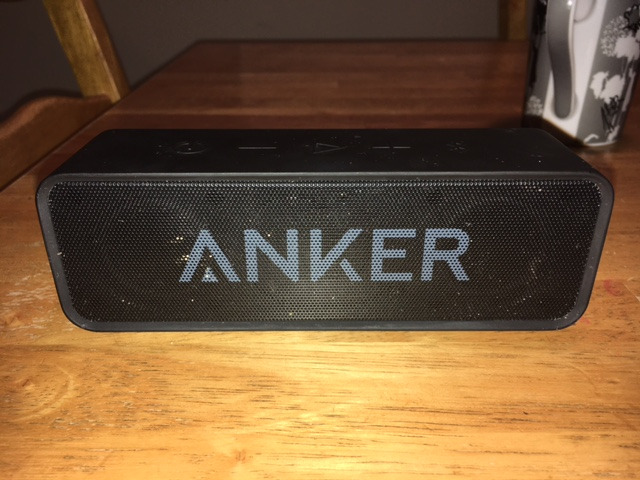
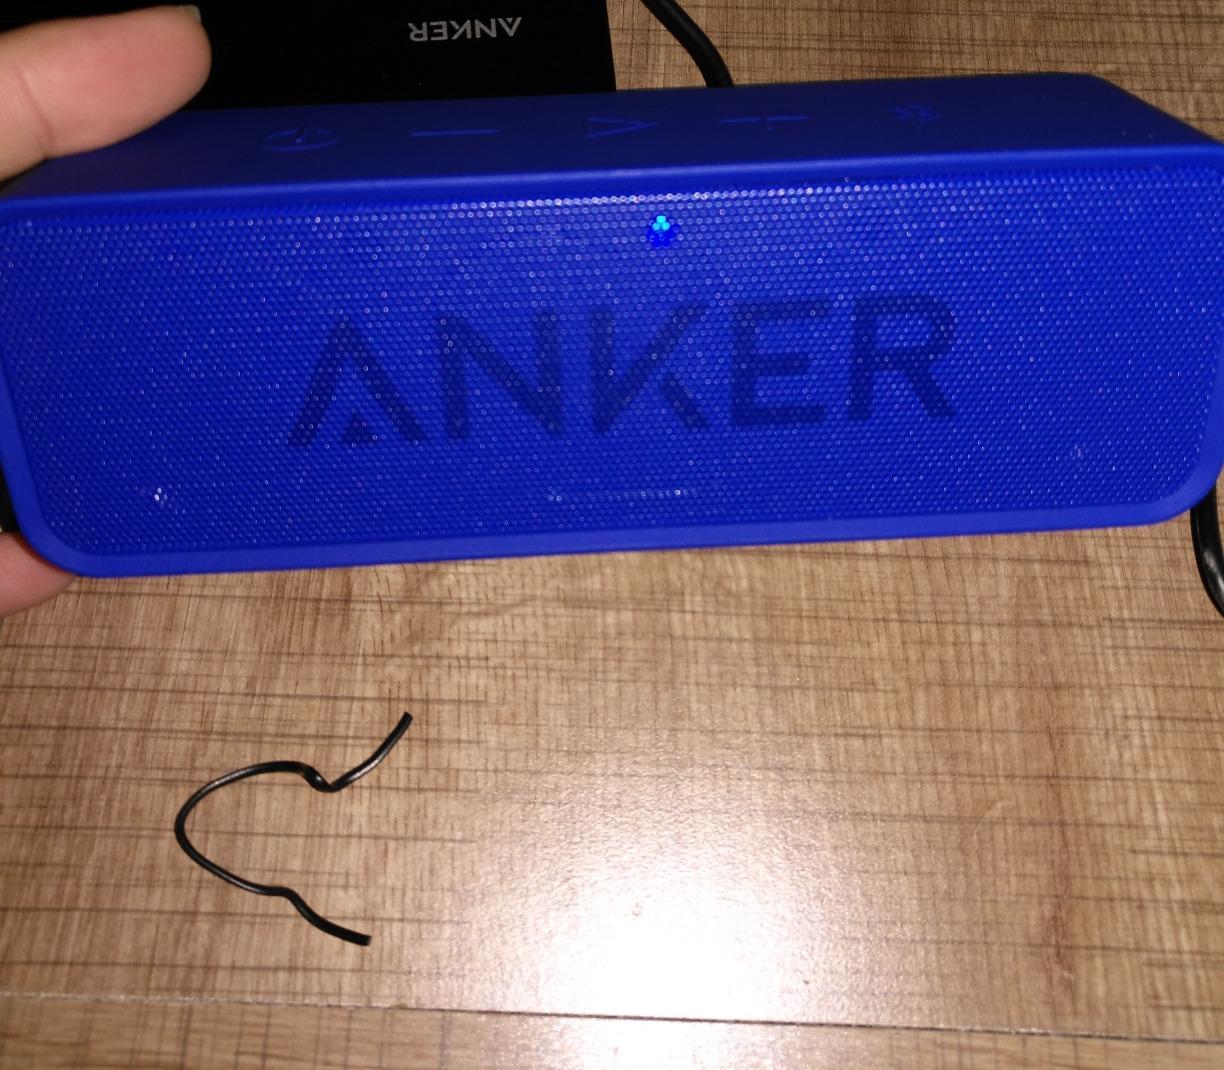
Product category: speaker
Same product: no